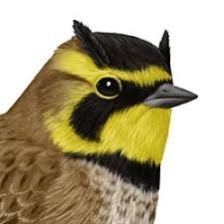
Species: HORNED LARK
Scientific name: EREMOPHILA ALPESTRIS